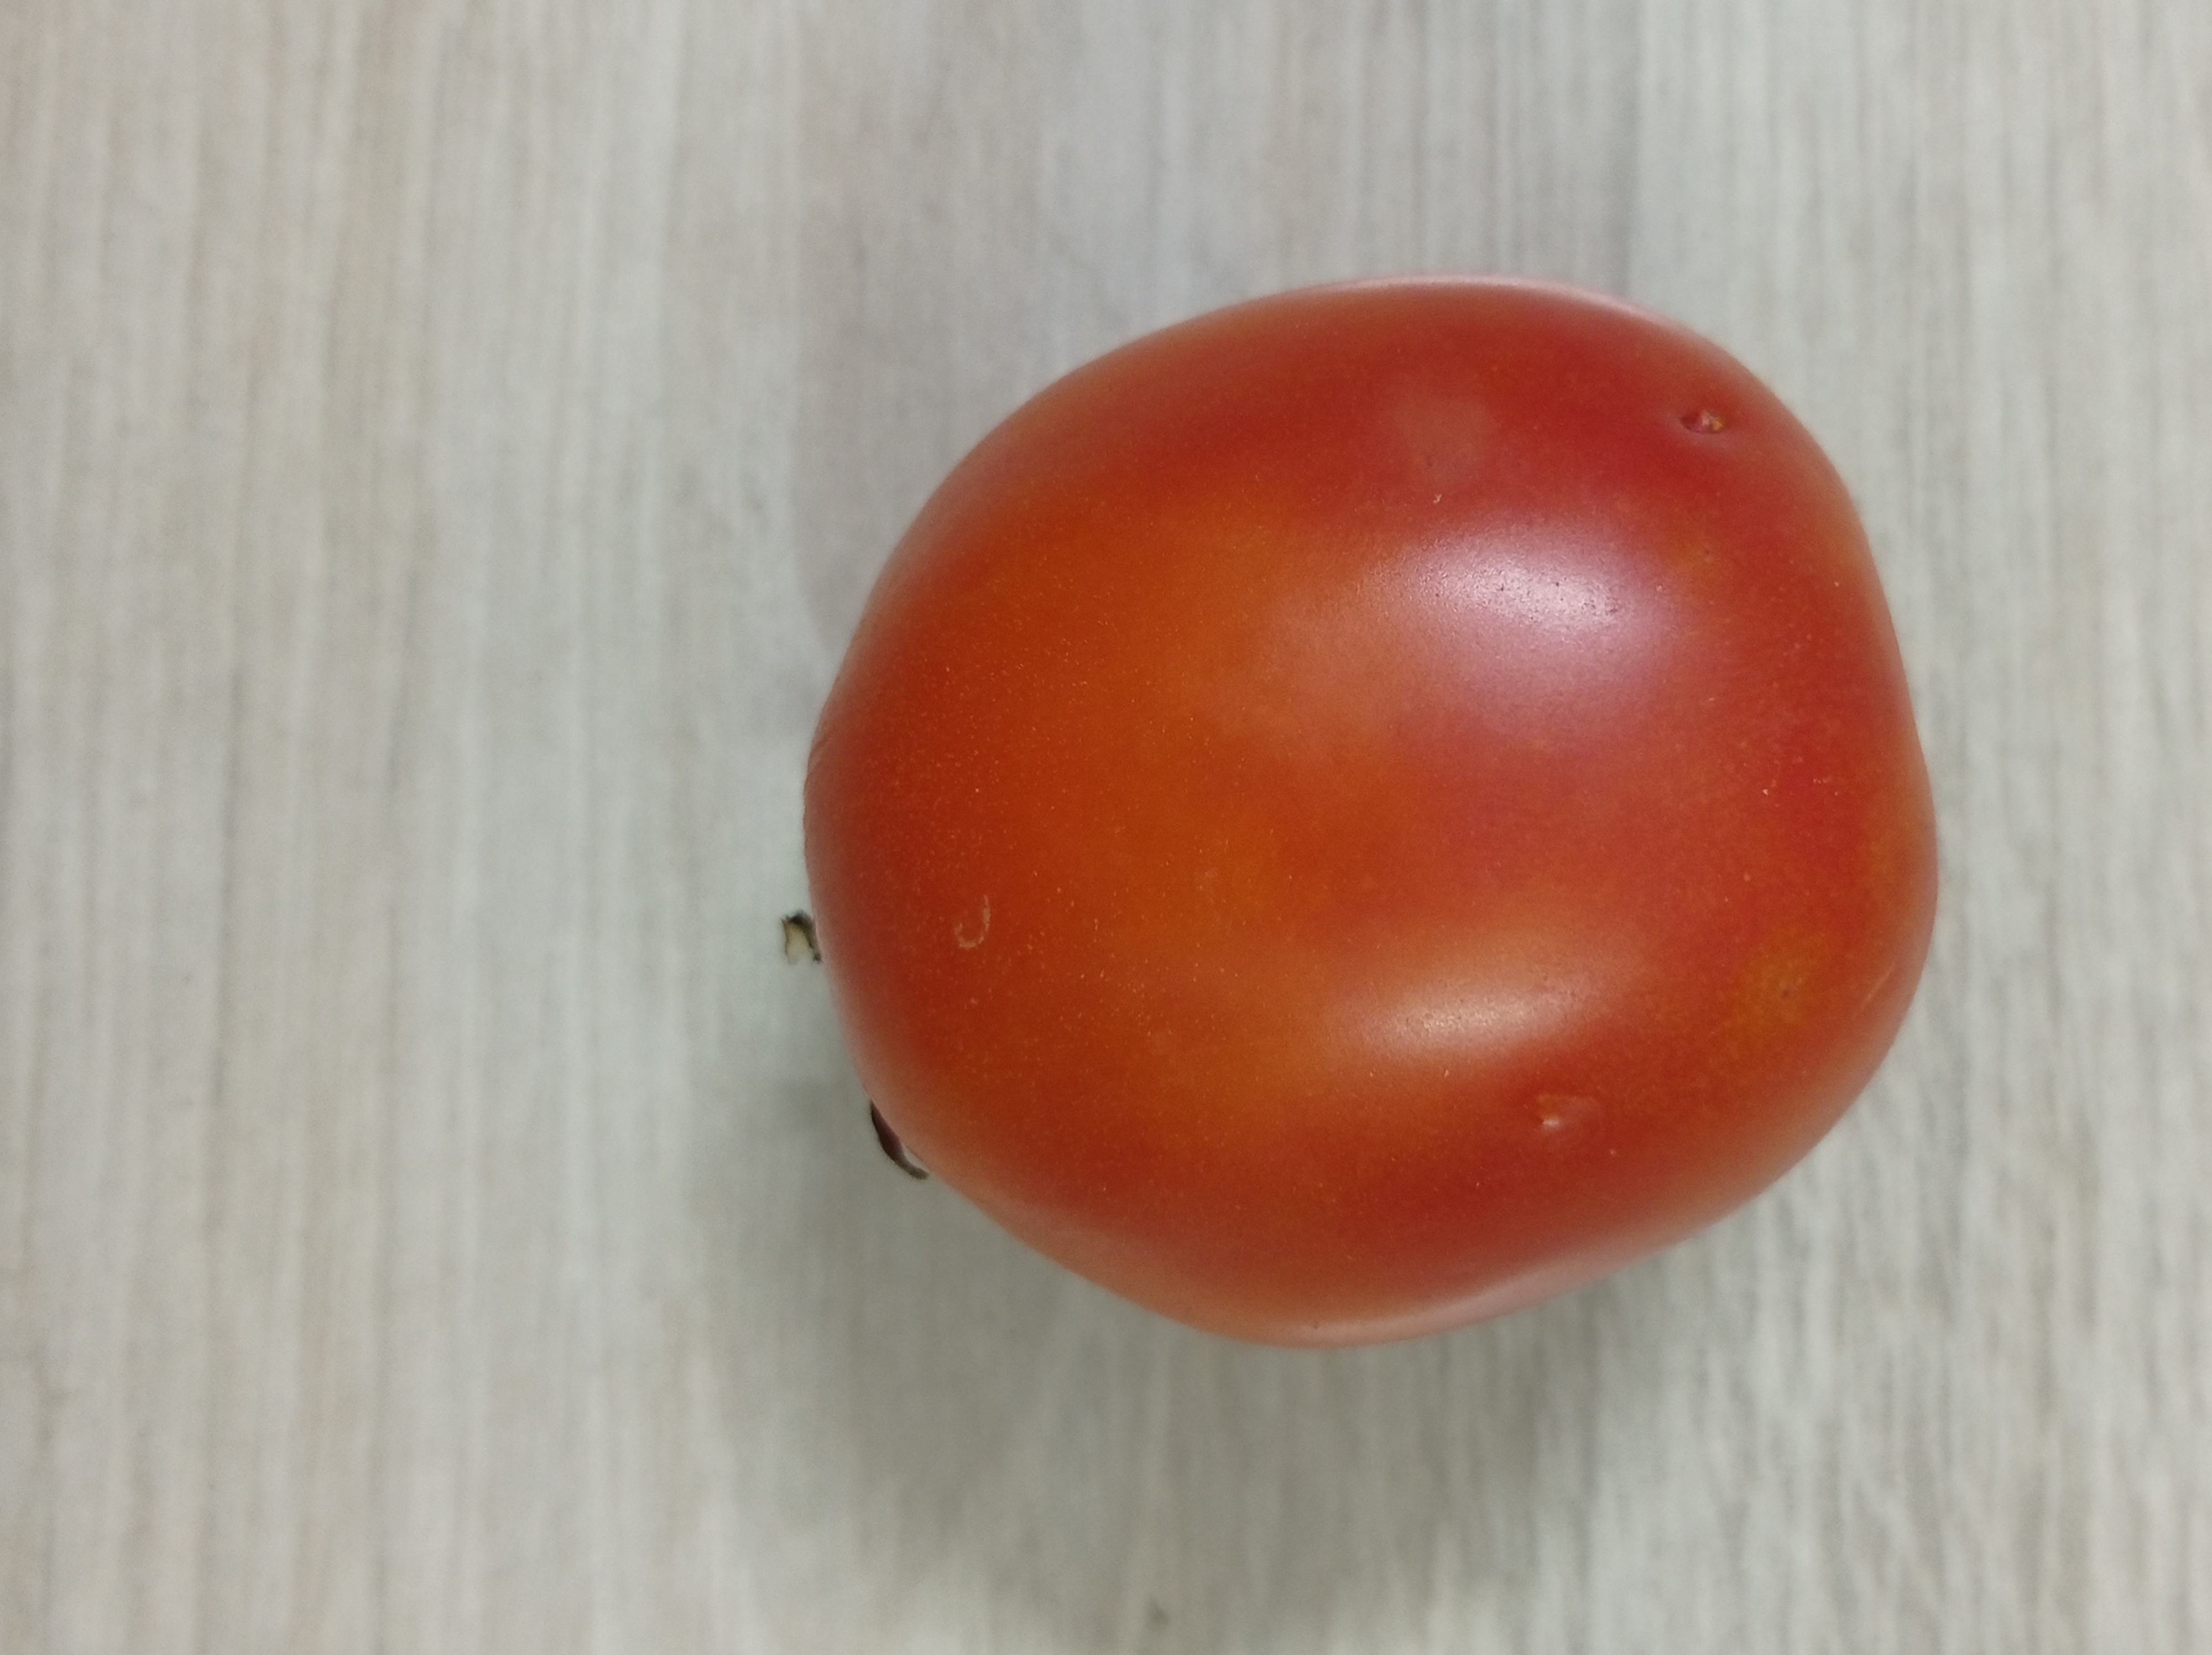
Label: Fresh